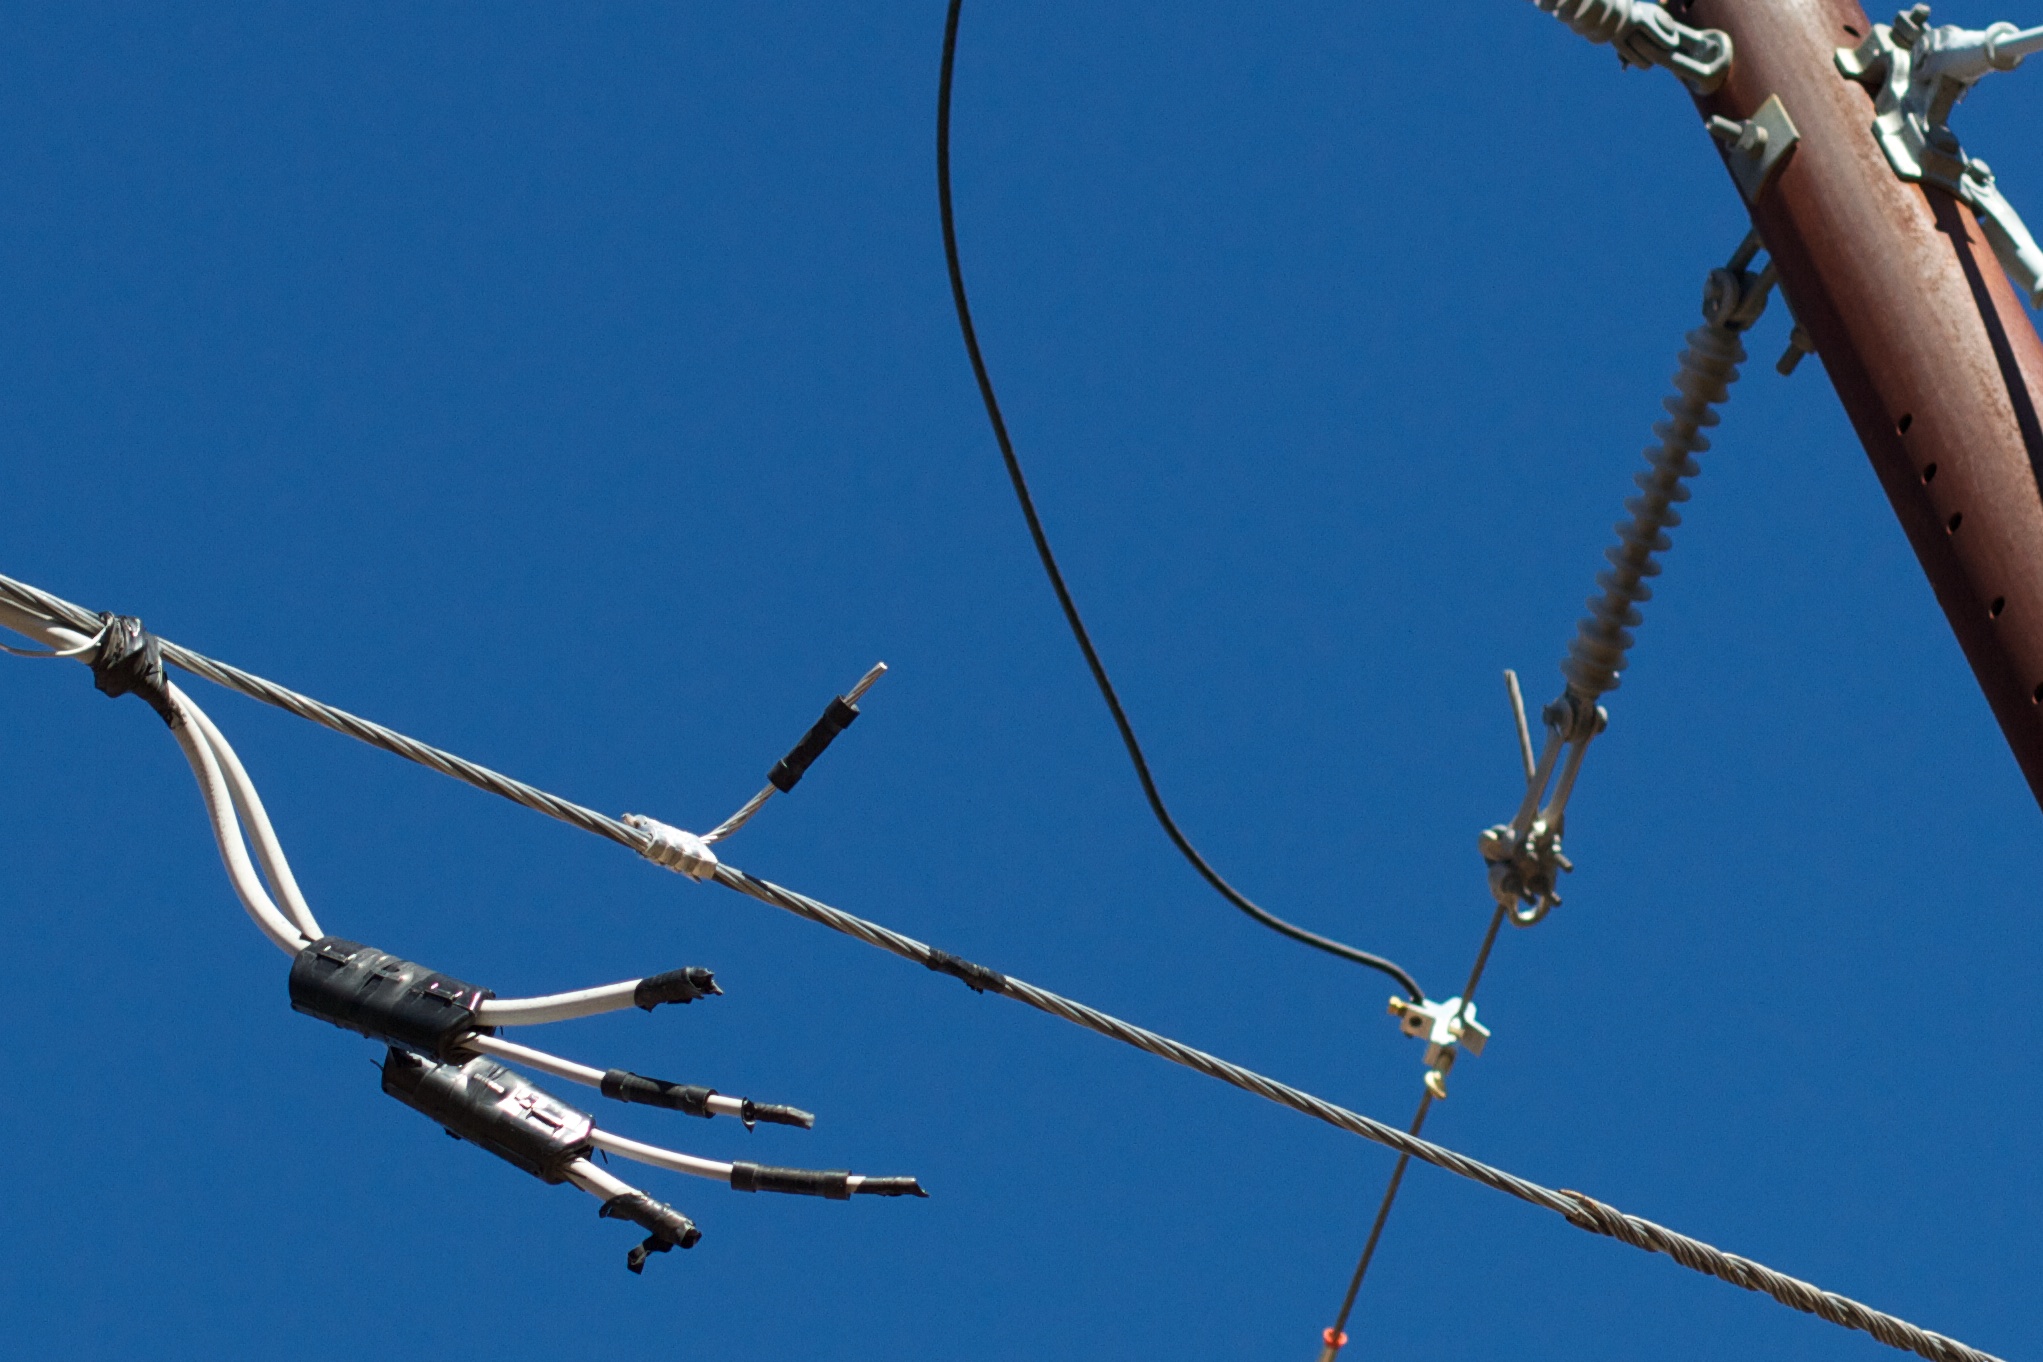
branch, bird, wing, sky, vehicle, mast, blue, cool image, atmosphere of earth, perching bird